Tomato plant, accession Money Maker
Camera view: bottom (45 deg); turntable rotation: 150 degrees
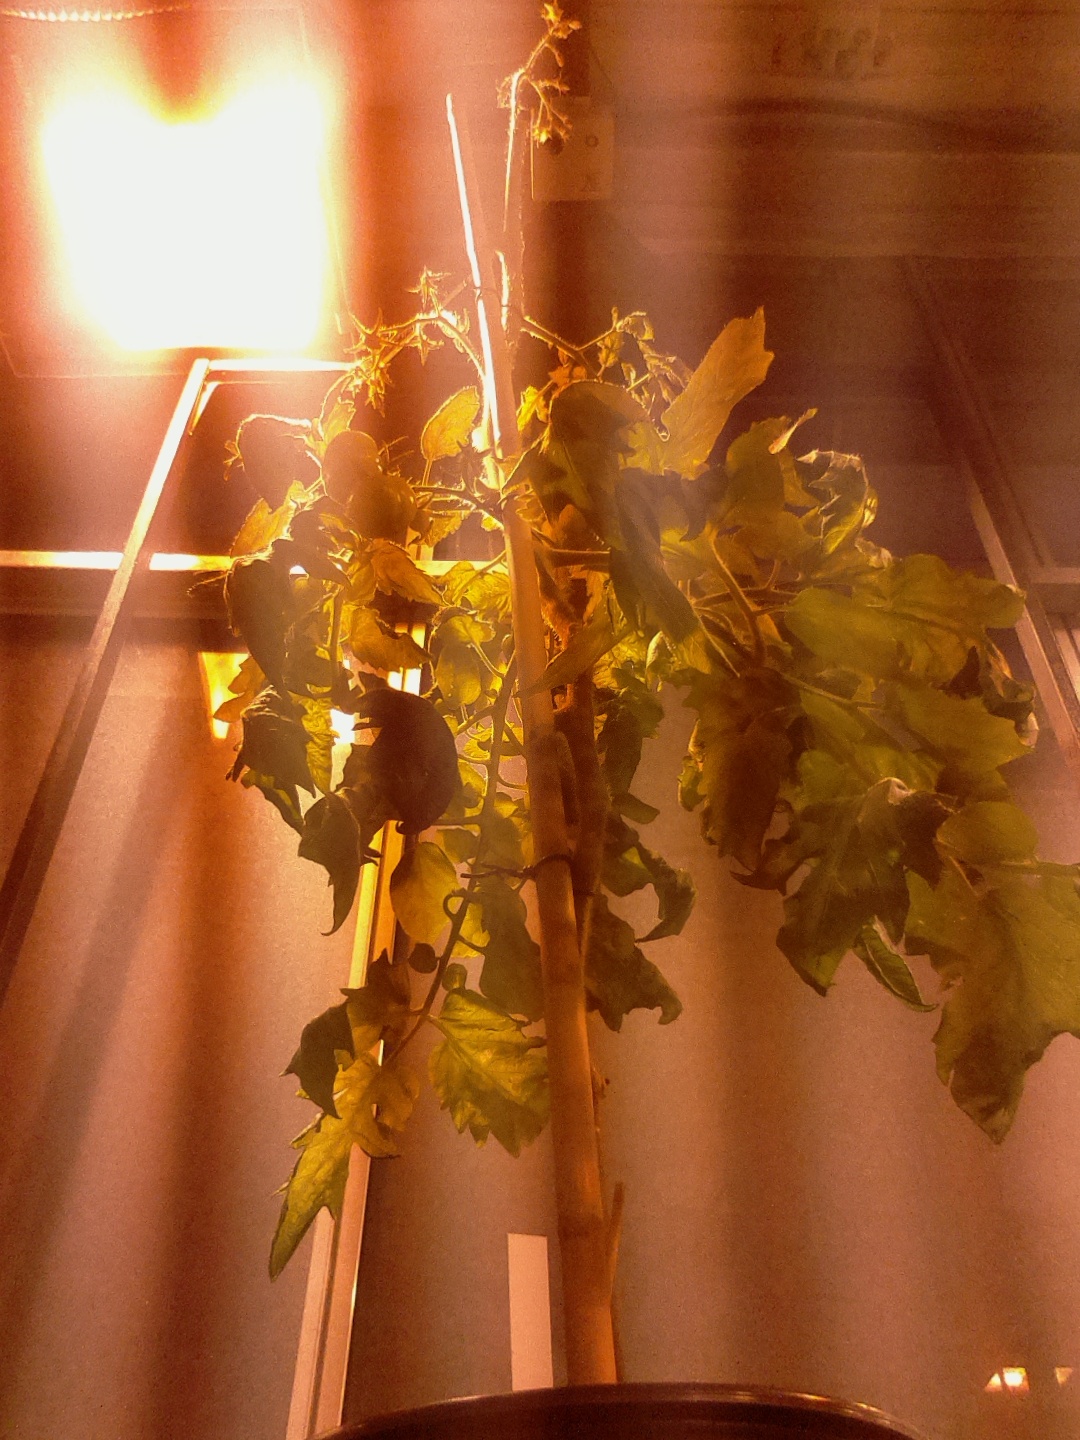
BBCH growth stage 74: 40%-50% of final fruit size